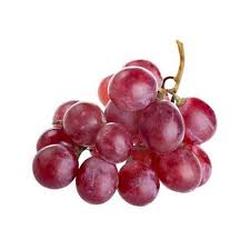
Label: Grapes